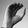
ASL letter: C